Częstochowa

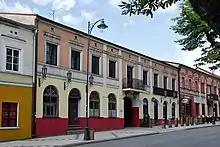
Old houses at "Ulica 7 Kamienic"

Due to the communist idea of fast industrialisation, the inefficient steel mill was significantly expanded and named after Bolesław Bierut. This, combined with the growing tourist movement, led to yet another period of fast city growth, concluded in 1975 with the creation of a separate Częstochowa Voivodeship. In the immediate post-war period, Częstochowa belonged to Kielce Voivodeship (1945–1950), and then the city was transferred to Katowice Voivodeship. In the Polish People's Republic, Częstochowa emerged not only as an industrial, but also academic centre of the region. The city expanded, with the first tram lines opened in 1959. On 1 January 1977 several villages and settlements were included within Częstochowa city limits. As a result, the area of the city expanded from .